Climate change in Namibia

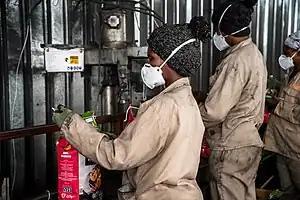
Women package locally produced charcoal, which is used to diversify rural farming income

Namibia has implemented climate change mitigation strategies through its National Climate Change Strategy and Action Plan (NCCSAP) from 2013 to 2020. These strategies encompass both adaptation and mitigation efforts, with a focus on addressing the challenges posed by climate change in the country. Namibia's NCCSAP includes policies and actions aimed at adapting to the impacts of climate change. These measures assist communities and ecosystems in coping with the changing climate, such as enhancing water resource management in Namibia's arid regions. The NCCSAP also outlines strategies to reduce greenhouse gas emissions and combat climate change. These strategies may involve transitioning to cleaner and more sustainable energy sources and improving energy efficiency. Namibia's climate change policies align with the National Development Goals and Vision 2030, ensuring that climate action is integrated into the country's broader development agenda. The government is actively working to create a conducive environment for climate change adaptation and mitigation, aiming to strengthen its policies and measures in this regard.